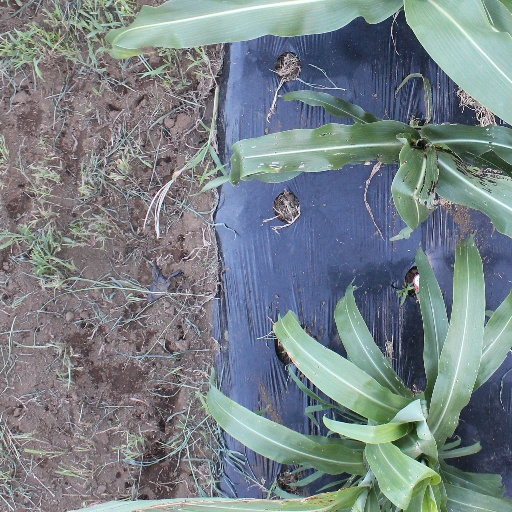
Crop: sorghum